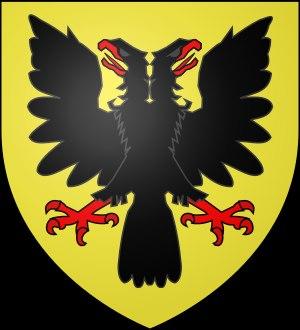
Le fief de La Roche-Bernard, paroisse de Nivillac, baillie de Nantes, en qualité de baron, fut tenu chronologiquement par les :
Liste des seigneurs de la Roche-en-Savenay. Le fief fut tenu chronologiquement par les :